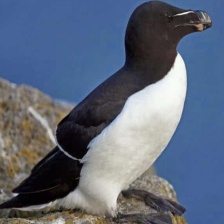
Species: RAZORBILL
Scientific name: ALCA TORDA